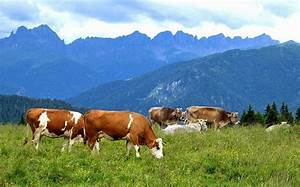
Label: cow